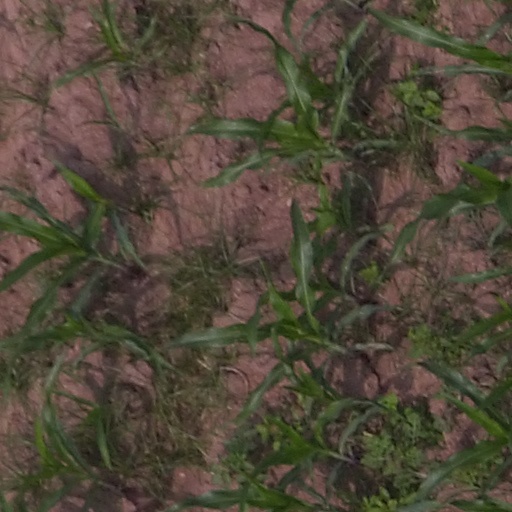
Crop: maize; corn